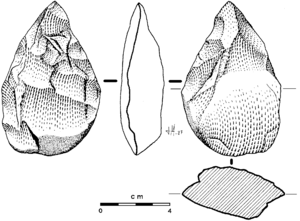
Biface en quartzite façonné sur éclat. Cette piece fût ramassé d'une terrace fluviatile de la riviere du Trabancos (Valladolid, vallée du Duero) et a etté daté dans l'Acheuleen (Paleolithique Inferieur)